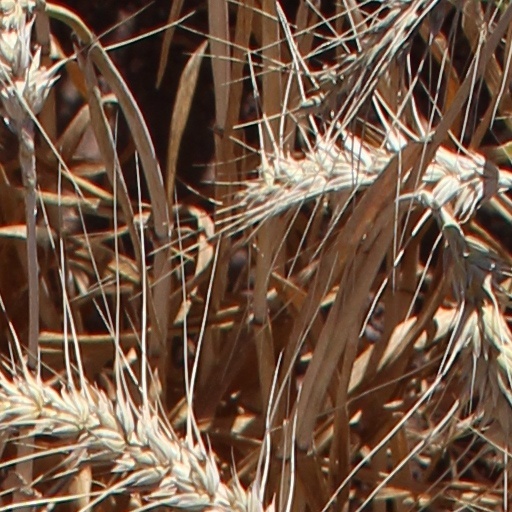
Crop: wheat